Majda Ankele

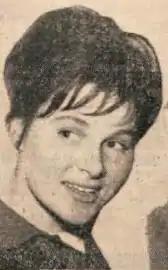
Majda Ankele in 1968

Majda Ankele-Samaluk (born 6 October 1940) is a Slovenian alpine skier. She competed at the 1964 Winter Olympics and the 1968 Winter Olympics, representing Yugoslavia.